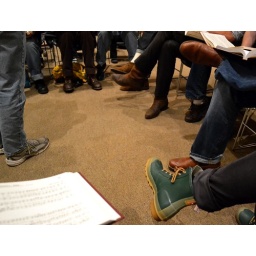
At the Sacred Harp singing in Midtown Manhattan, NY, Wed Jan 5 2011. Basses rock brown leather.